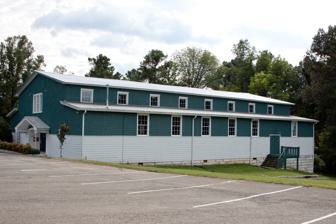
Building: Tate Gymnasium
Country: United States of America
Year built: 1923
United States historic place Tate Gymnasium U.S. National Register of Historic Places Show map of Georgia Show map of the United States Location 5600 GA 53 E, Tate, Georgia Coordinates 34°25′4″N 84°22′51″W / 34.41778°N 84.38083°W / 34.41778; -84.38083 Area 1.1 acres (0.45 ha) NRHP reference No. 02001493 Added to NRHP December 12, 2002 Tate Gymnasium is a historic building in Tate, Georgia built in 1923 to serve the local high school. It was added to the National Register of Historic Places on December 12, 2002. It is located at 5600 Georgia 53 East. It was built by Col. Sam Tate, president of Georgia Marble Company, workers of that company, and other "community artisans", with all expenses paid by the Colonel and the Georgia Marble Company. See also Georgia Marble Company and Tate Historic District Tate House (Tate, Georgia) National Register of Historic Places listings in Pickens County, Georgia References